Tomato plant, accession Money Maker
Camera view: horizontal (90 deg, fisheye); turntable rotation: 330 degrees
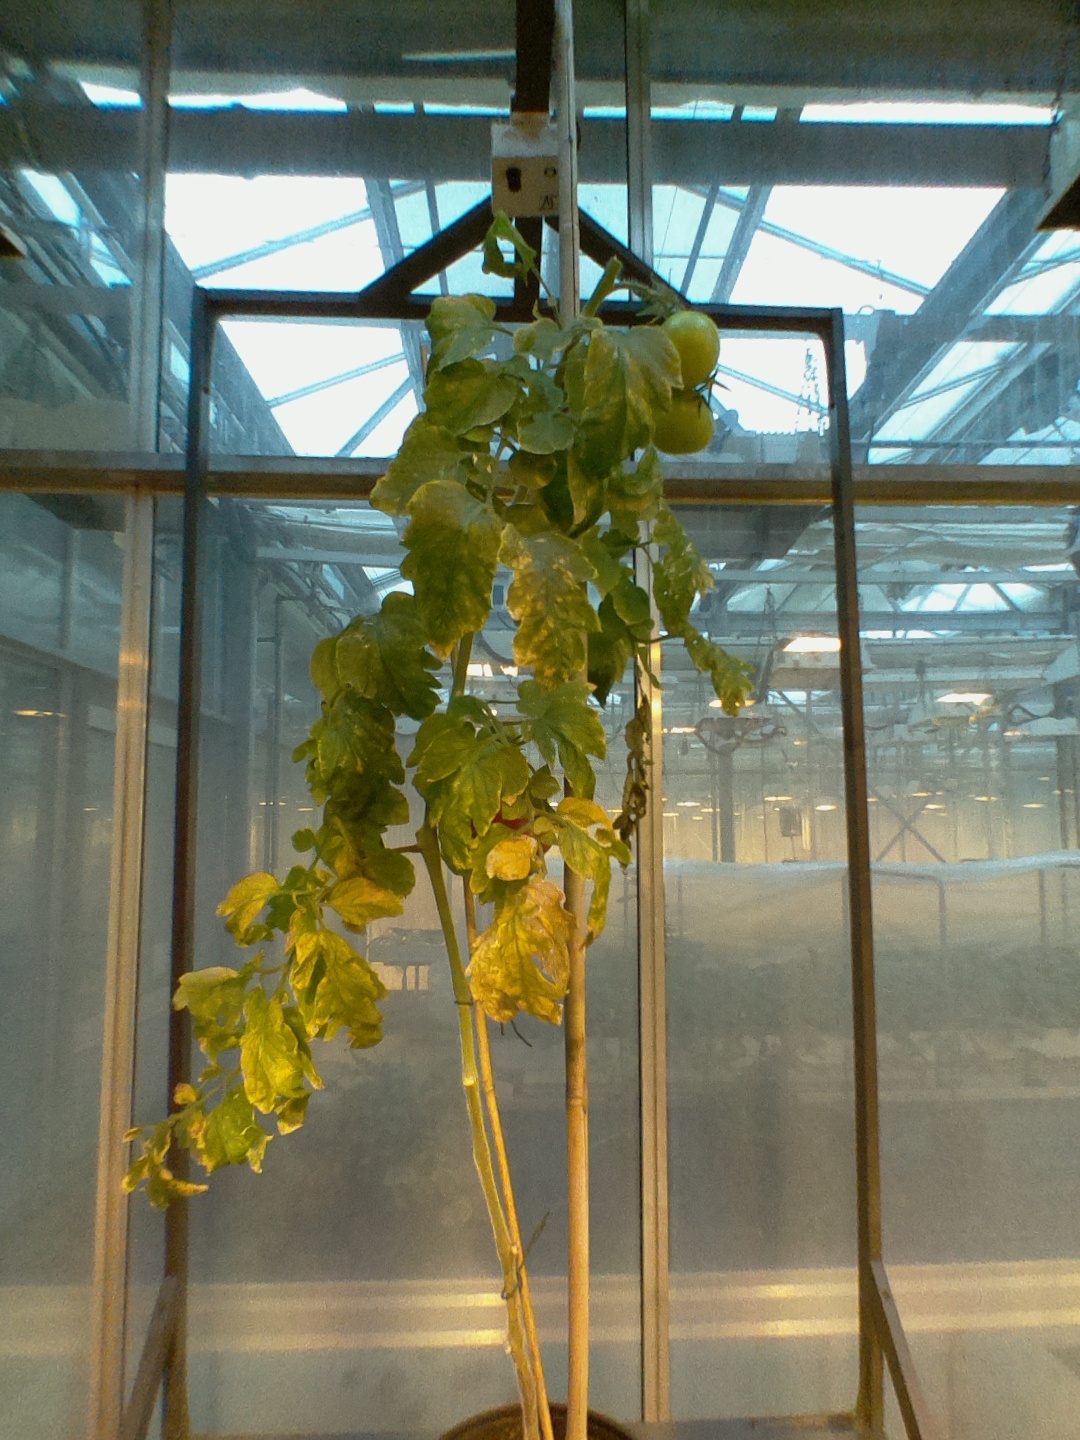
BBCH growth stage 84: 40%-50% of fruits show typical fully ripe color